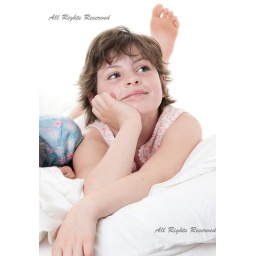
A ten year old girl lying in bed thinking